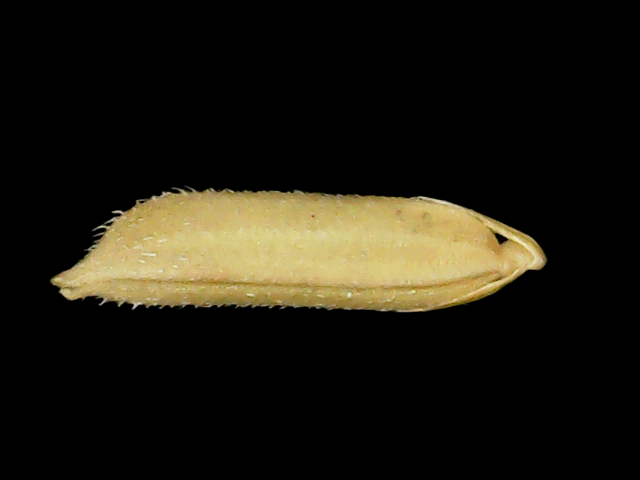
Rice variety: Binadhan19